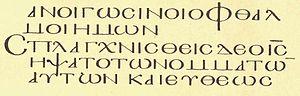
Le Codex Dublinensis, portant le numéro de référence Z ou 035, ε 26, est un manuscrit de vélin en écriture grecque onciale.